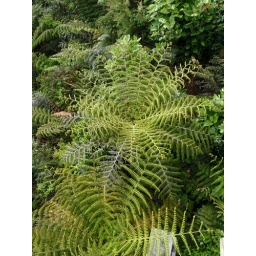
NZ - Coromandel, train ride in forest